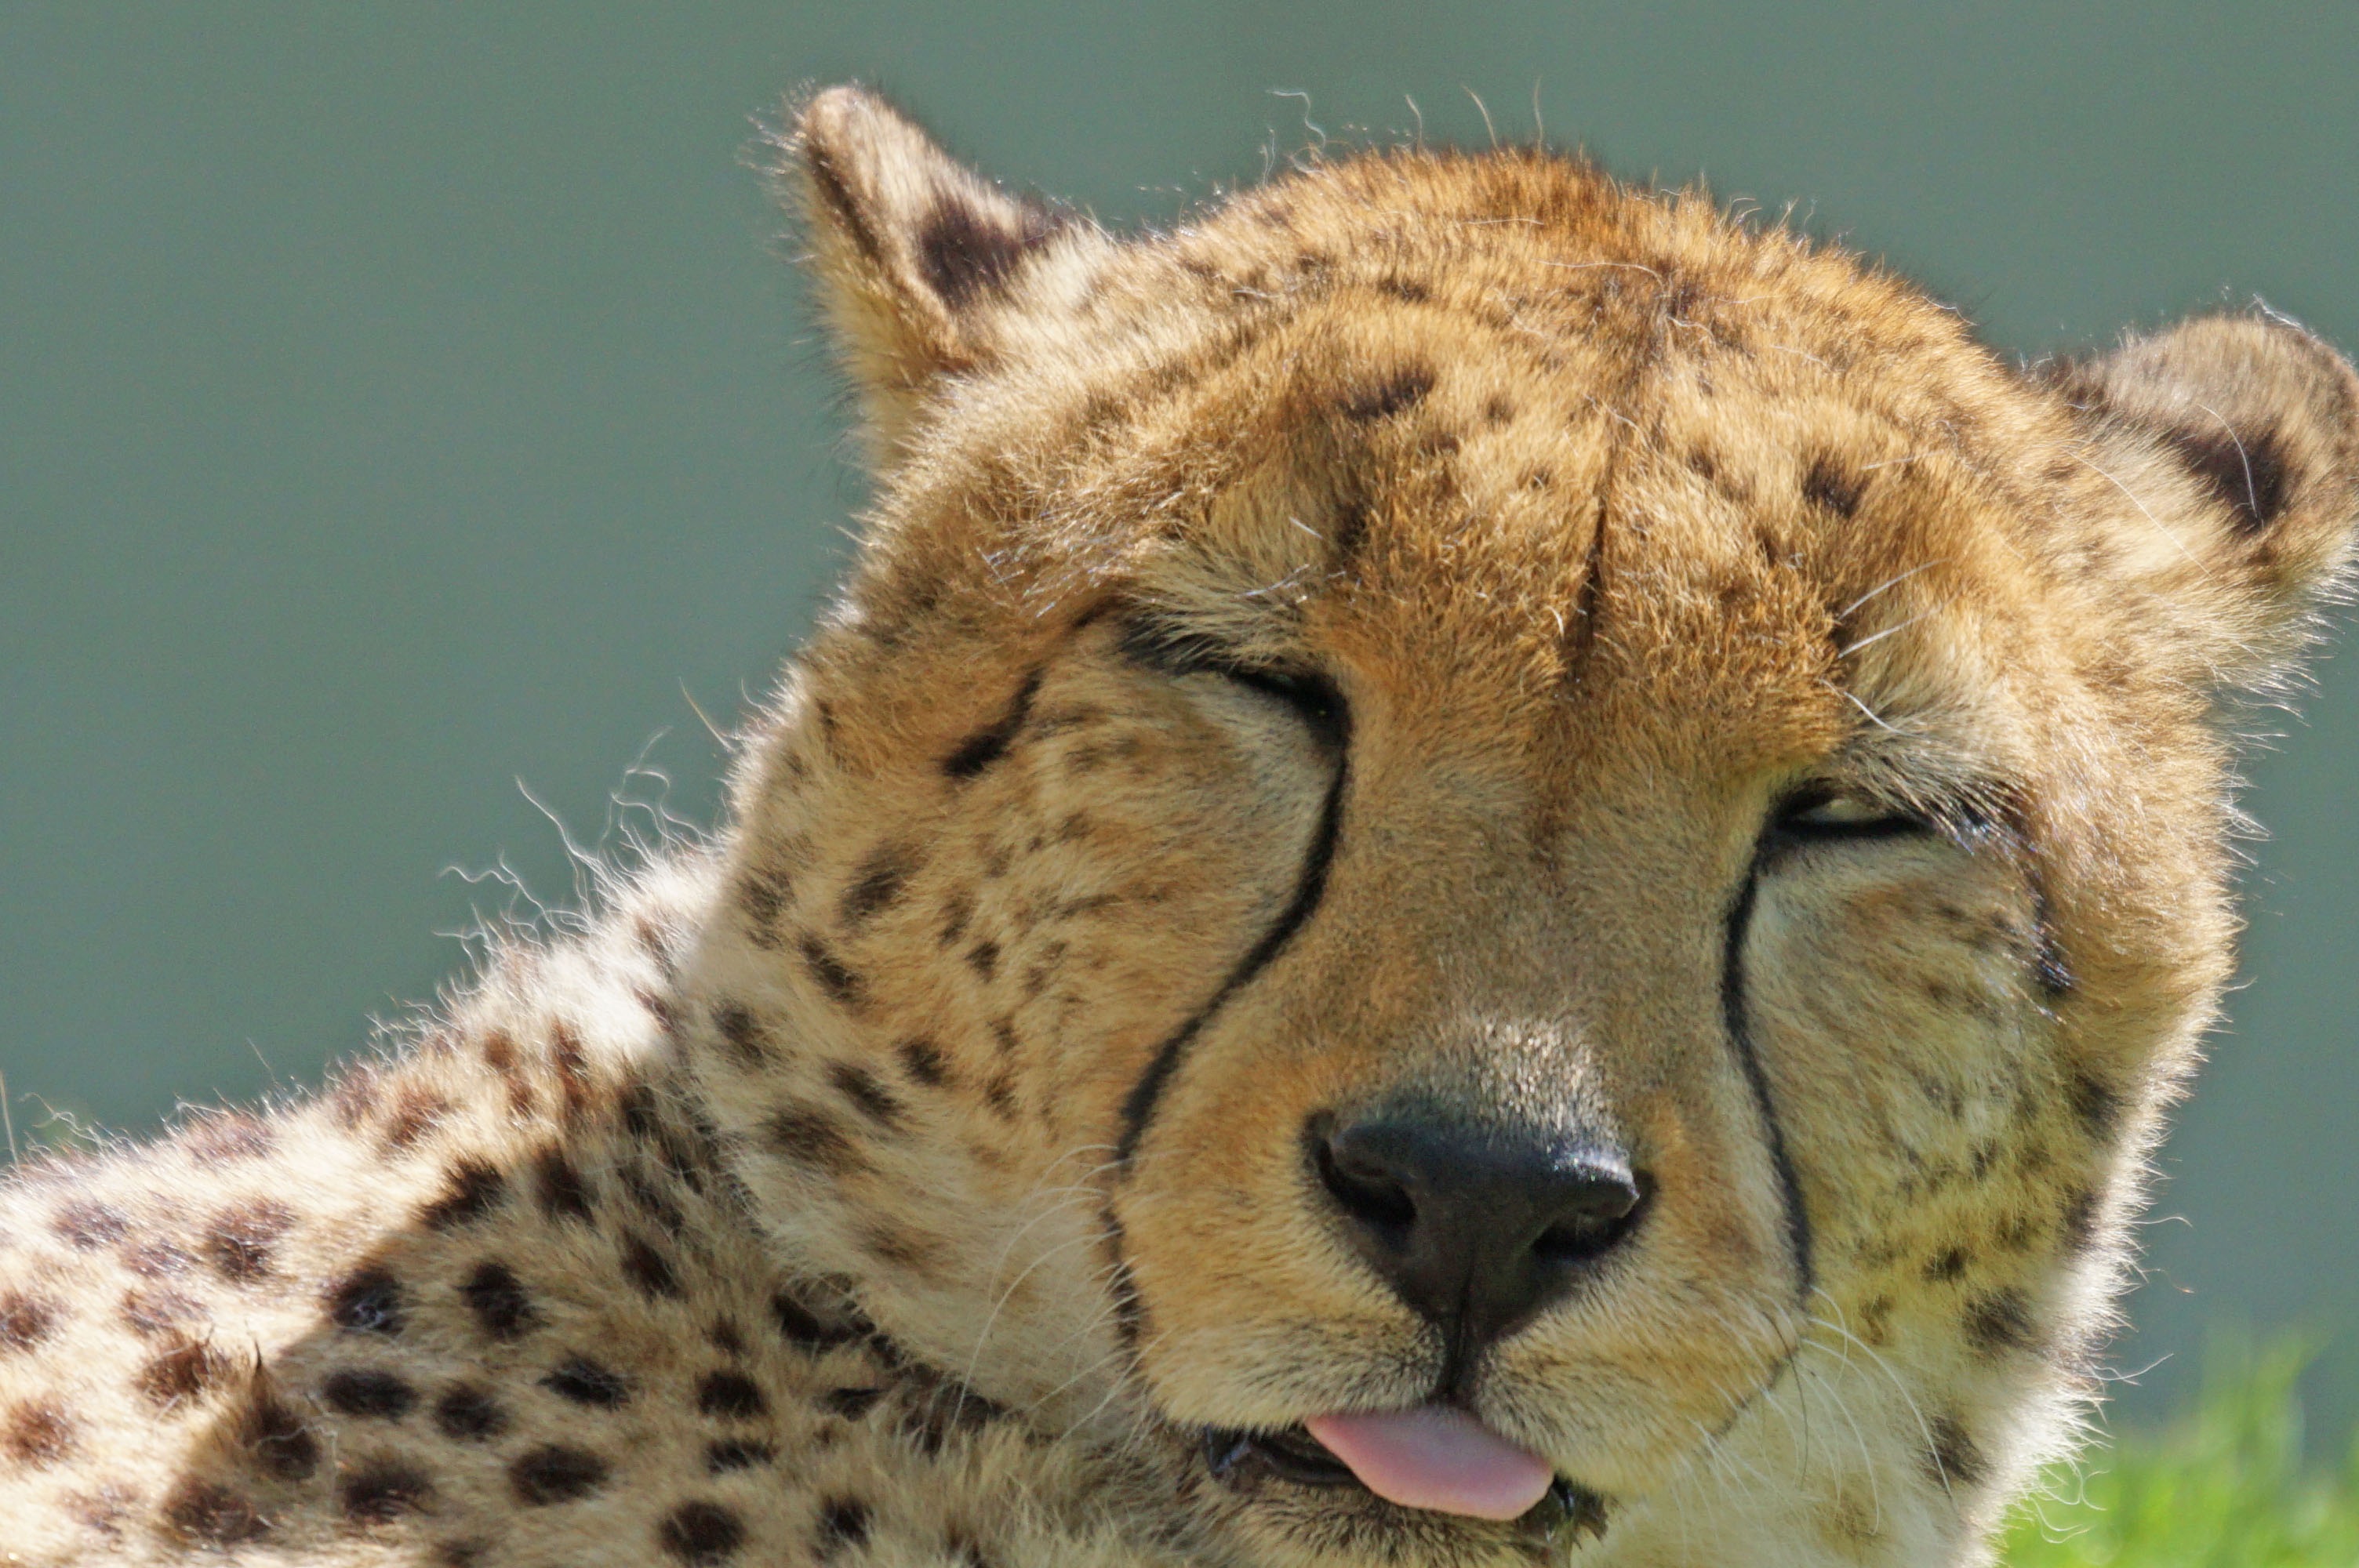
wildlife, zoo, mammal, fauna, close up, cheetah, whiskers, snout, vertebrate, fast, safari, carnivores, cat like mammal